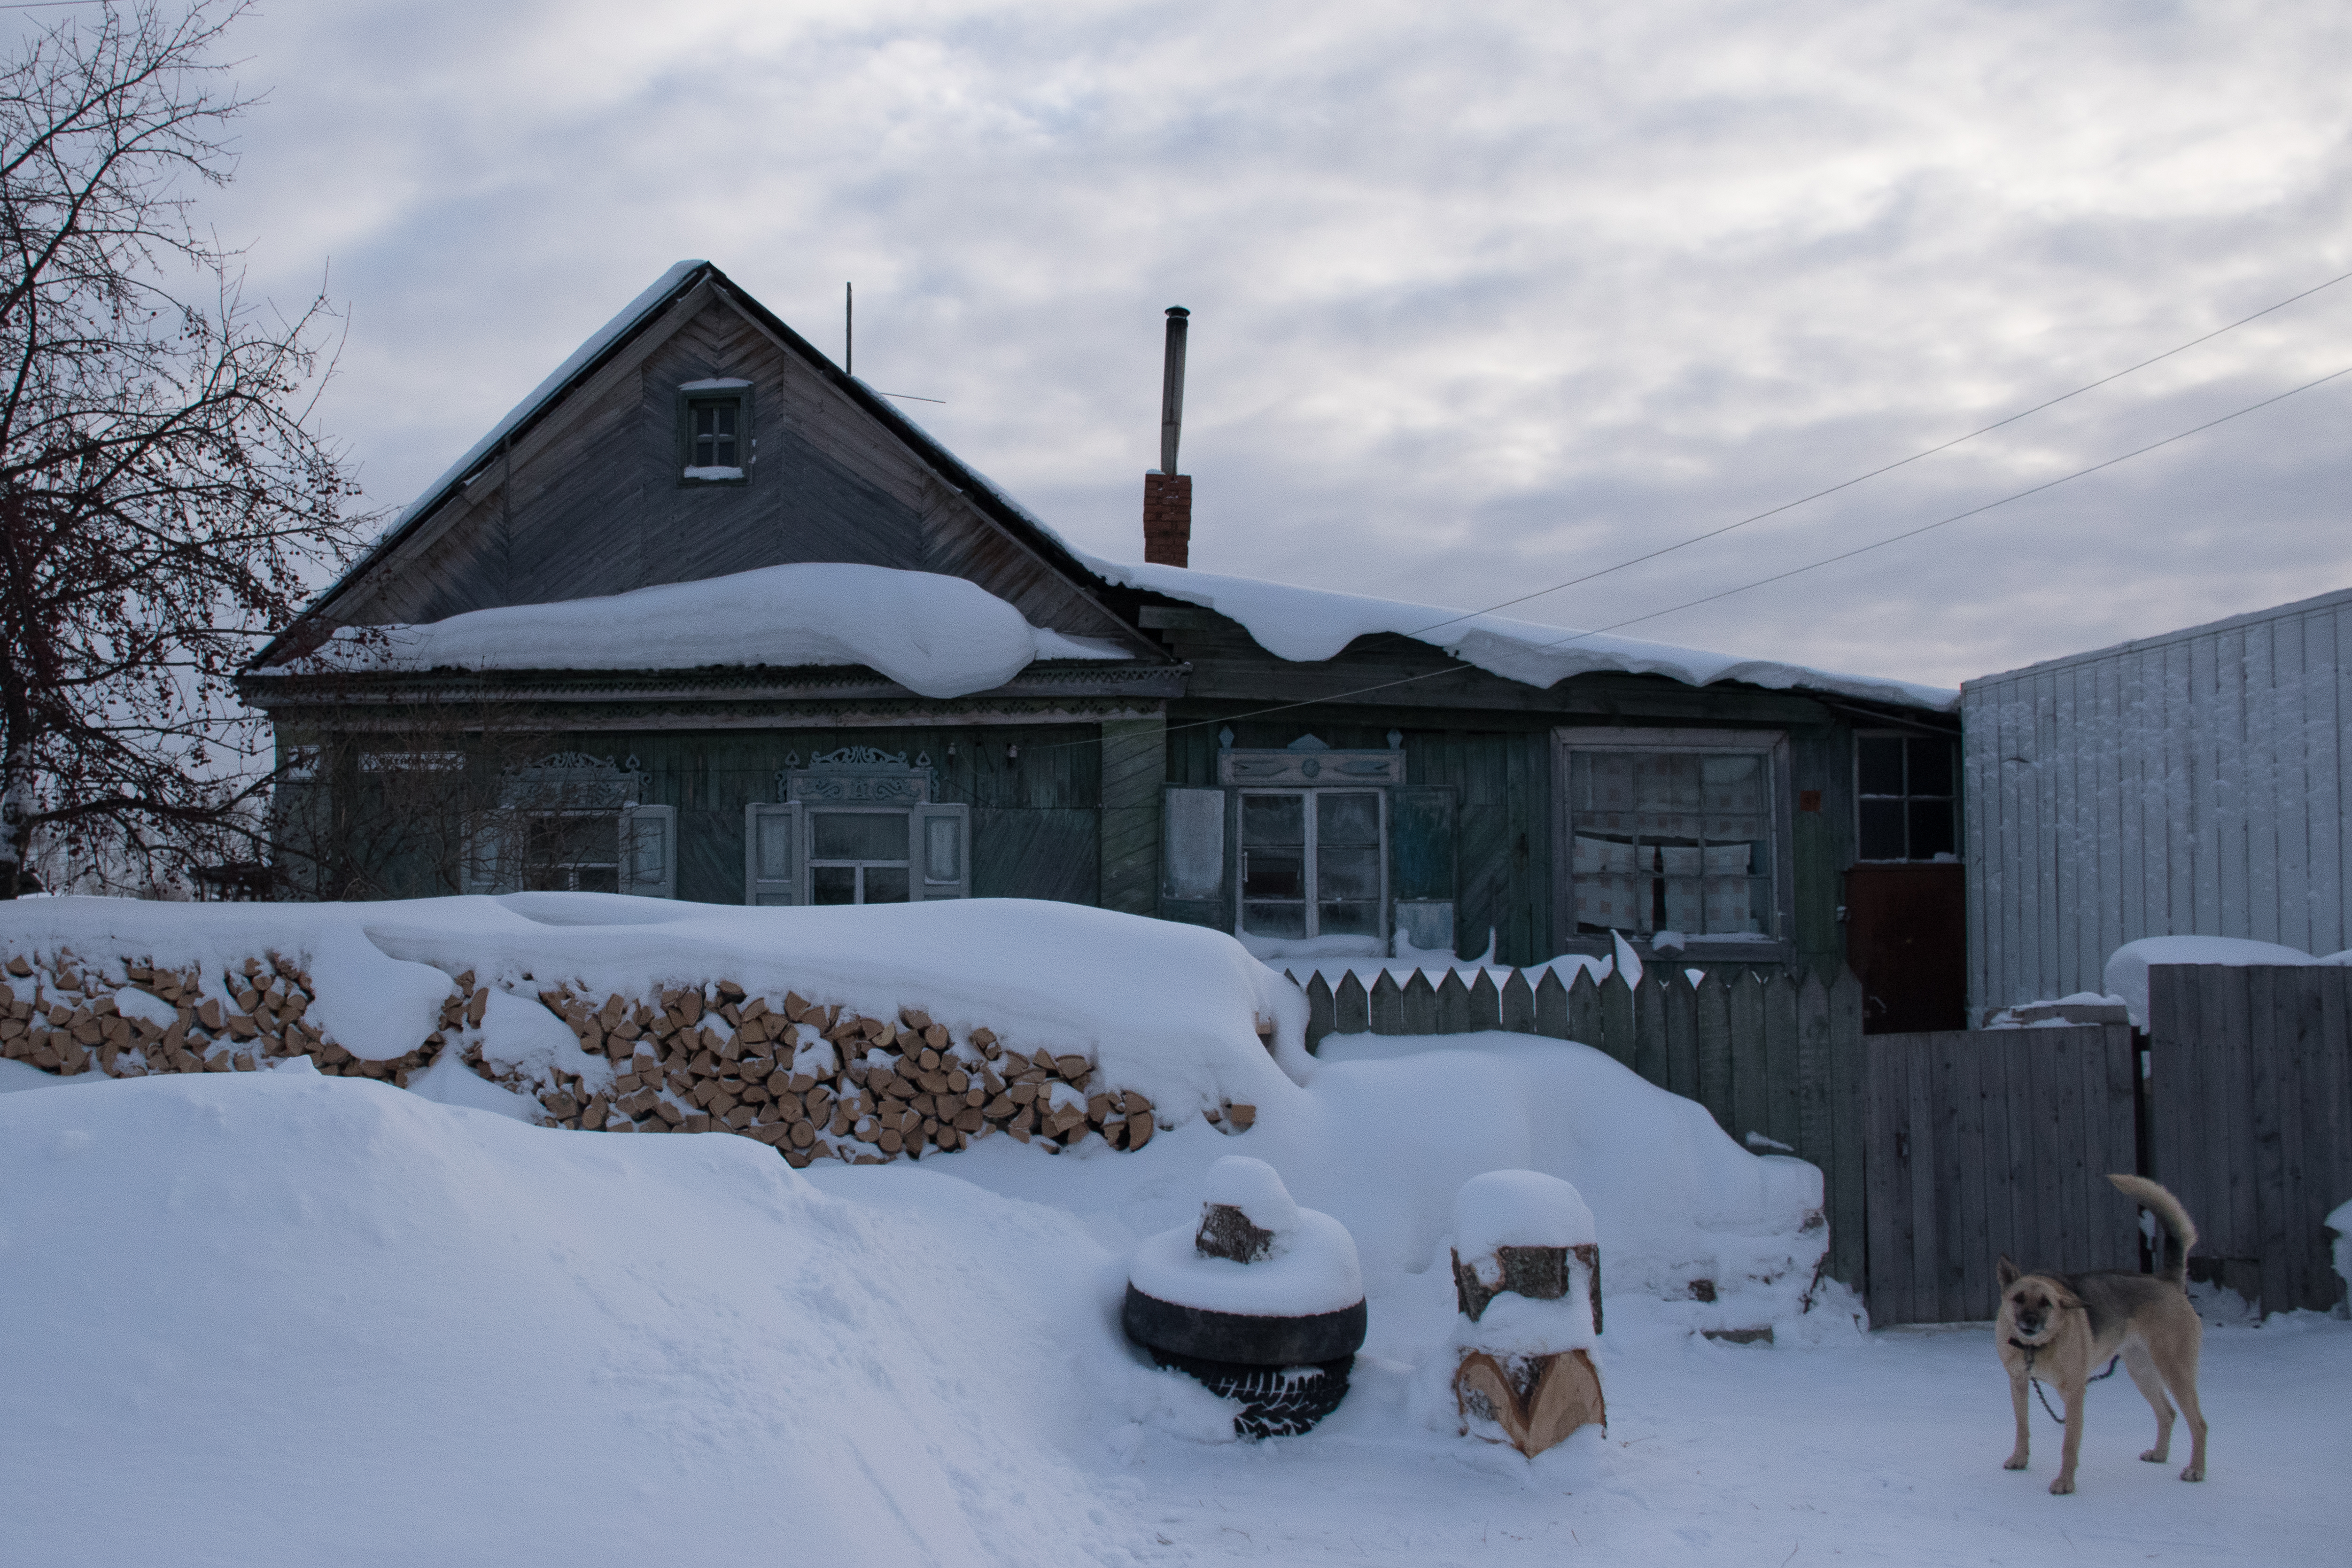
winter, dog, siberia, rural, house, village, cold, russia, snow, home, property, freezing, building, cottage, sky, roof, tree, real estate, sugar house, rural area, landscape, yard, ice, blizzard, residential area